1832 United States presidential election

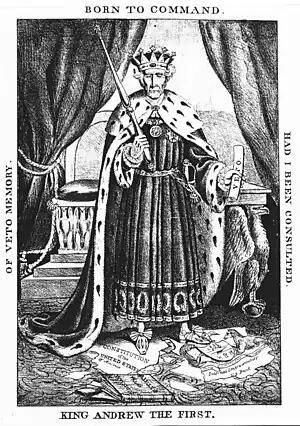
"King Andrew the First", an Anti-Jacksonian poster shows Andrew Jackson as a monarch trampling the Constitution, the federal judiciary, and the Bank of the United States

The first national nominating convention for a presidential candidate in American history was held by the Anti-Masonic Party in Baltimore, Maryland from September 26–28, 1831. The convention was attended by 116 delegates from thirteen states with Maryland being the furthest state in the South represented. The leaders of the party attempted to give the presidential nomination to Clay and Supreme Court Justice John McLean, but both declined.